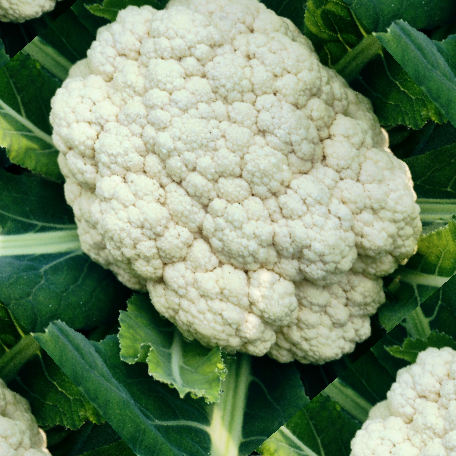
Label: Disease Free